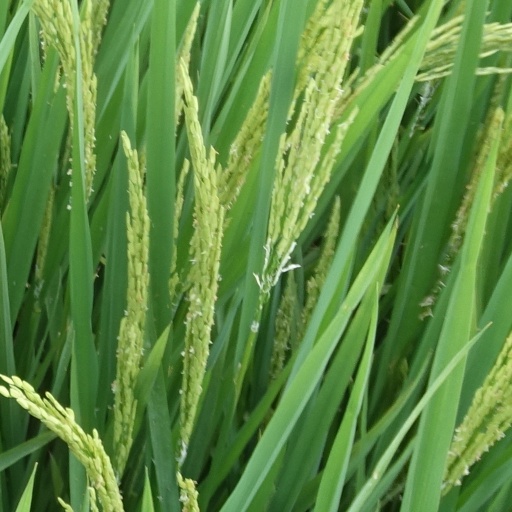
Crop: rice